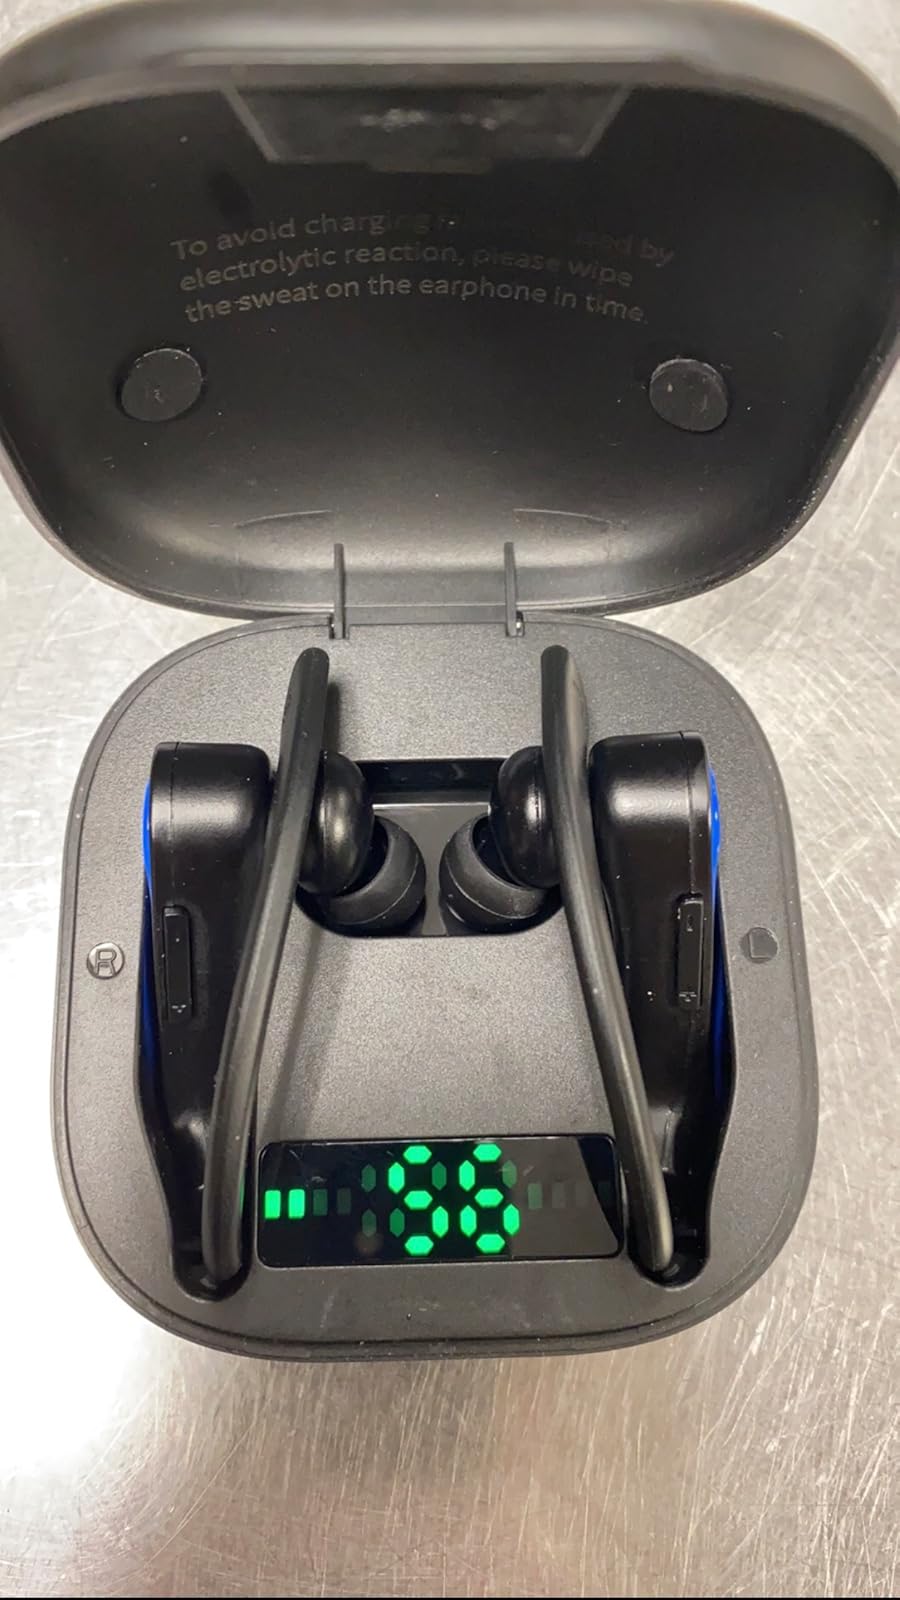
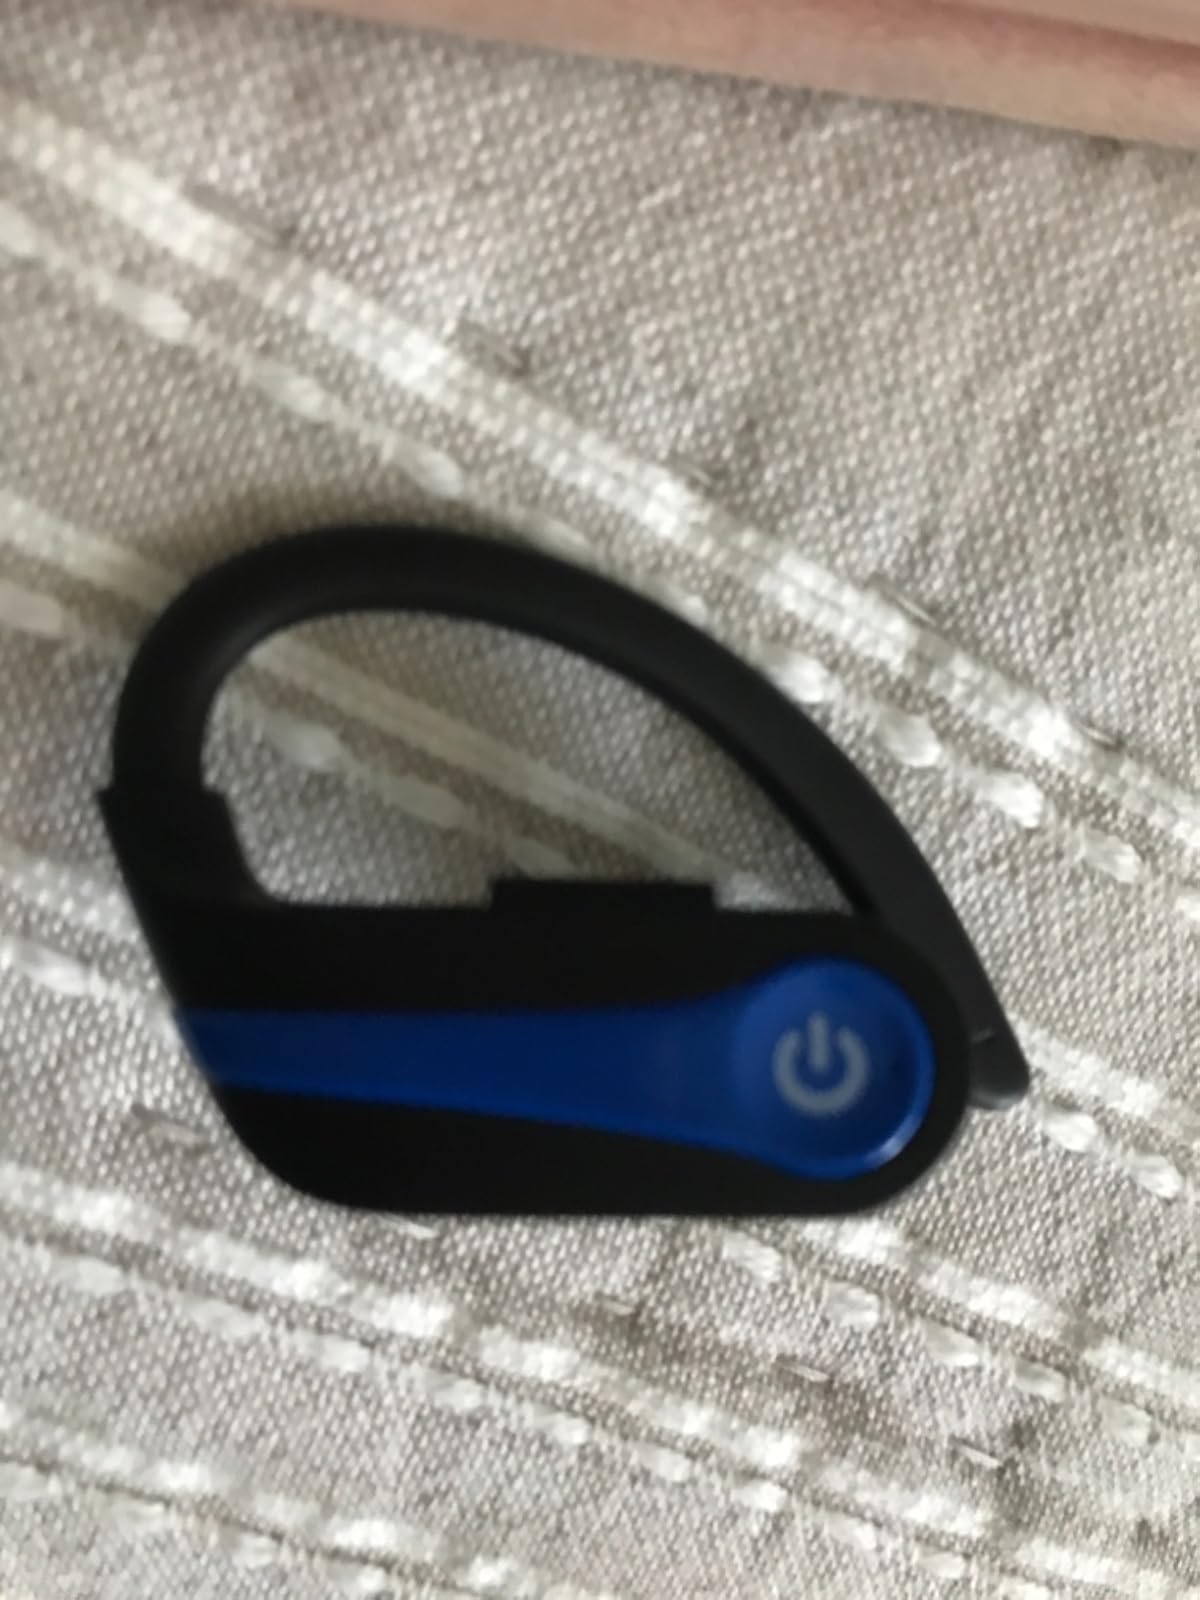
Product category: earbuds
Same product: yes